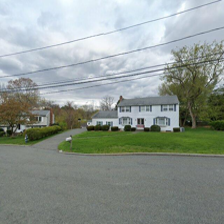
Label: streetView